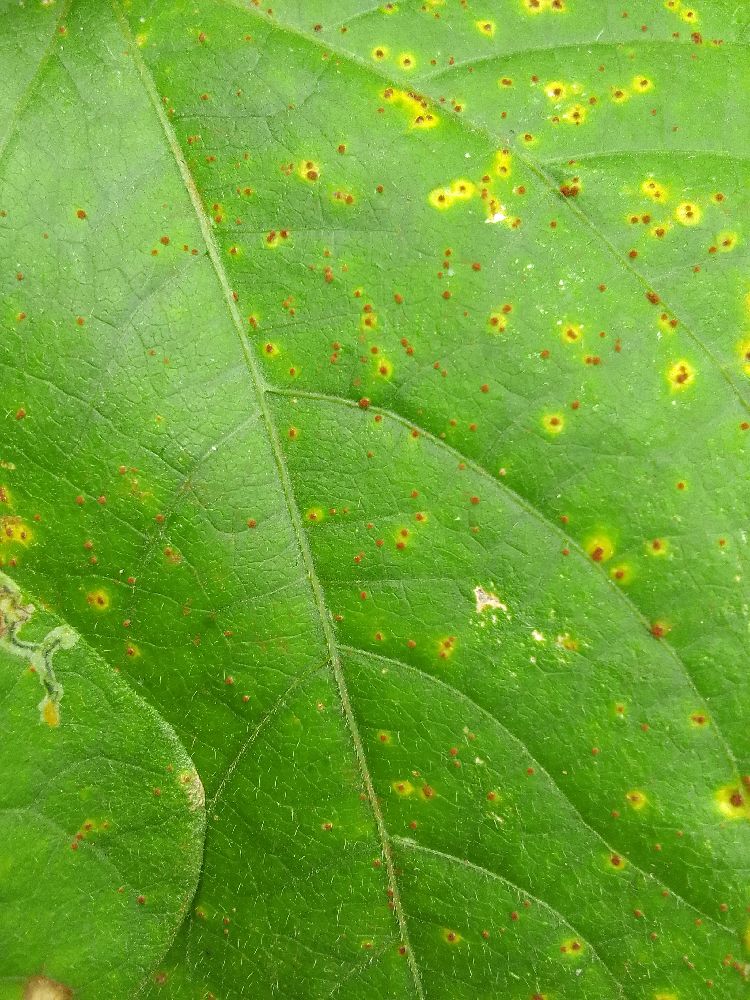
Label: rust